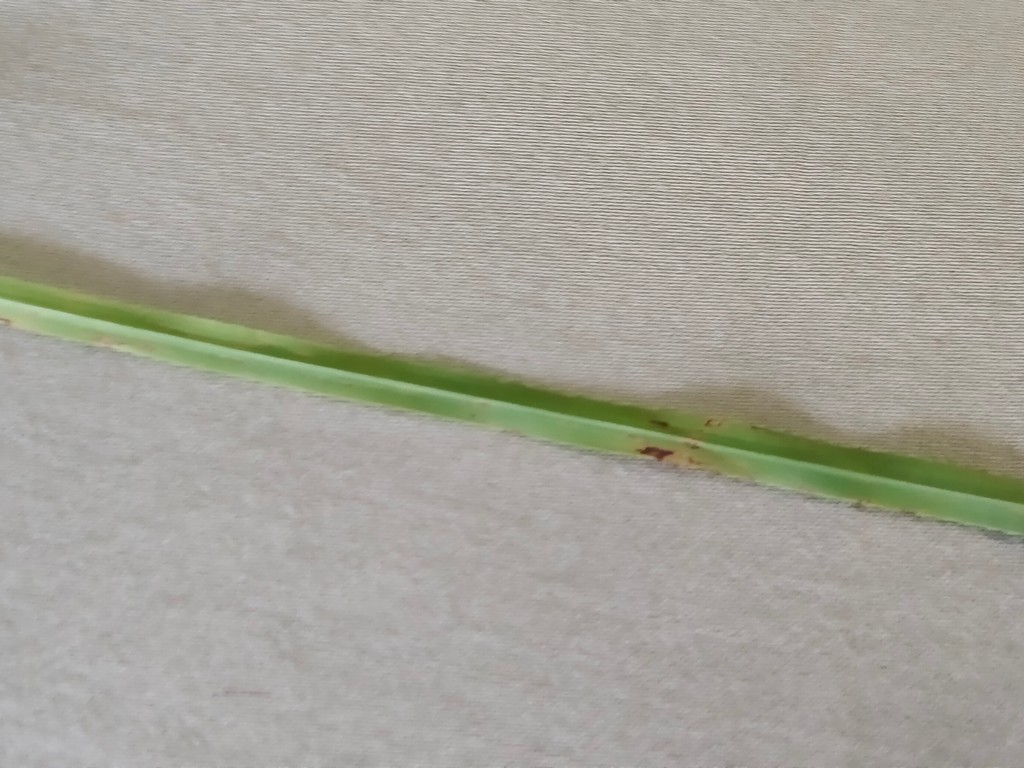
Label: Unhealthy